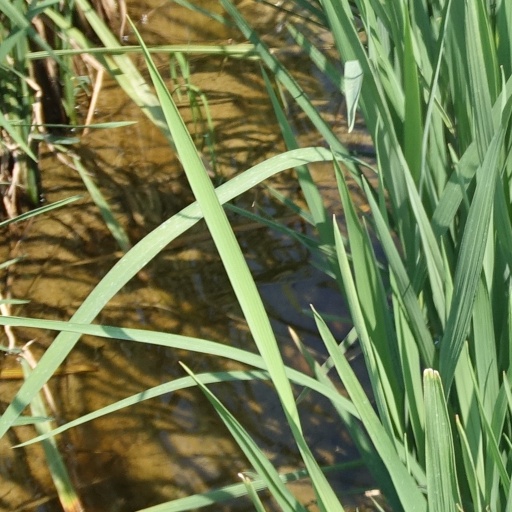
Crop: rice